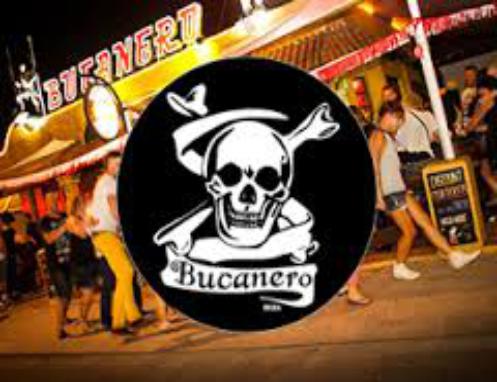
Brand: Bucanero
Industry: Food